Richard M. Brewer

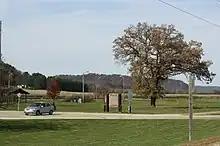
Commemorative sign for Brewer at Boaz Community Park

Brewer was born on February 19, 1850, in St. Albans, Vermont. At the age of four, he and his family moved to Boaz, Wisconsin. He moved on to Missouri before arriving in Lincoln County, New Mexico. He tried farming as a profession, and bought a farm in Lincoln County with this in mind. In the spring of 1871, he began working for Lawrence Murphy, but soon left that job for unknown reasons. By 1876, he was working as a cattle foreman for cattleman John Tunstall, owner of one of the largest farms in the area.